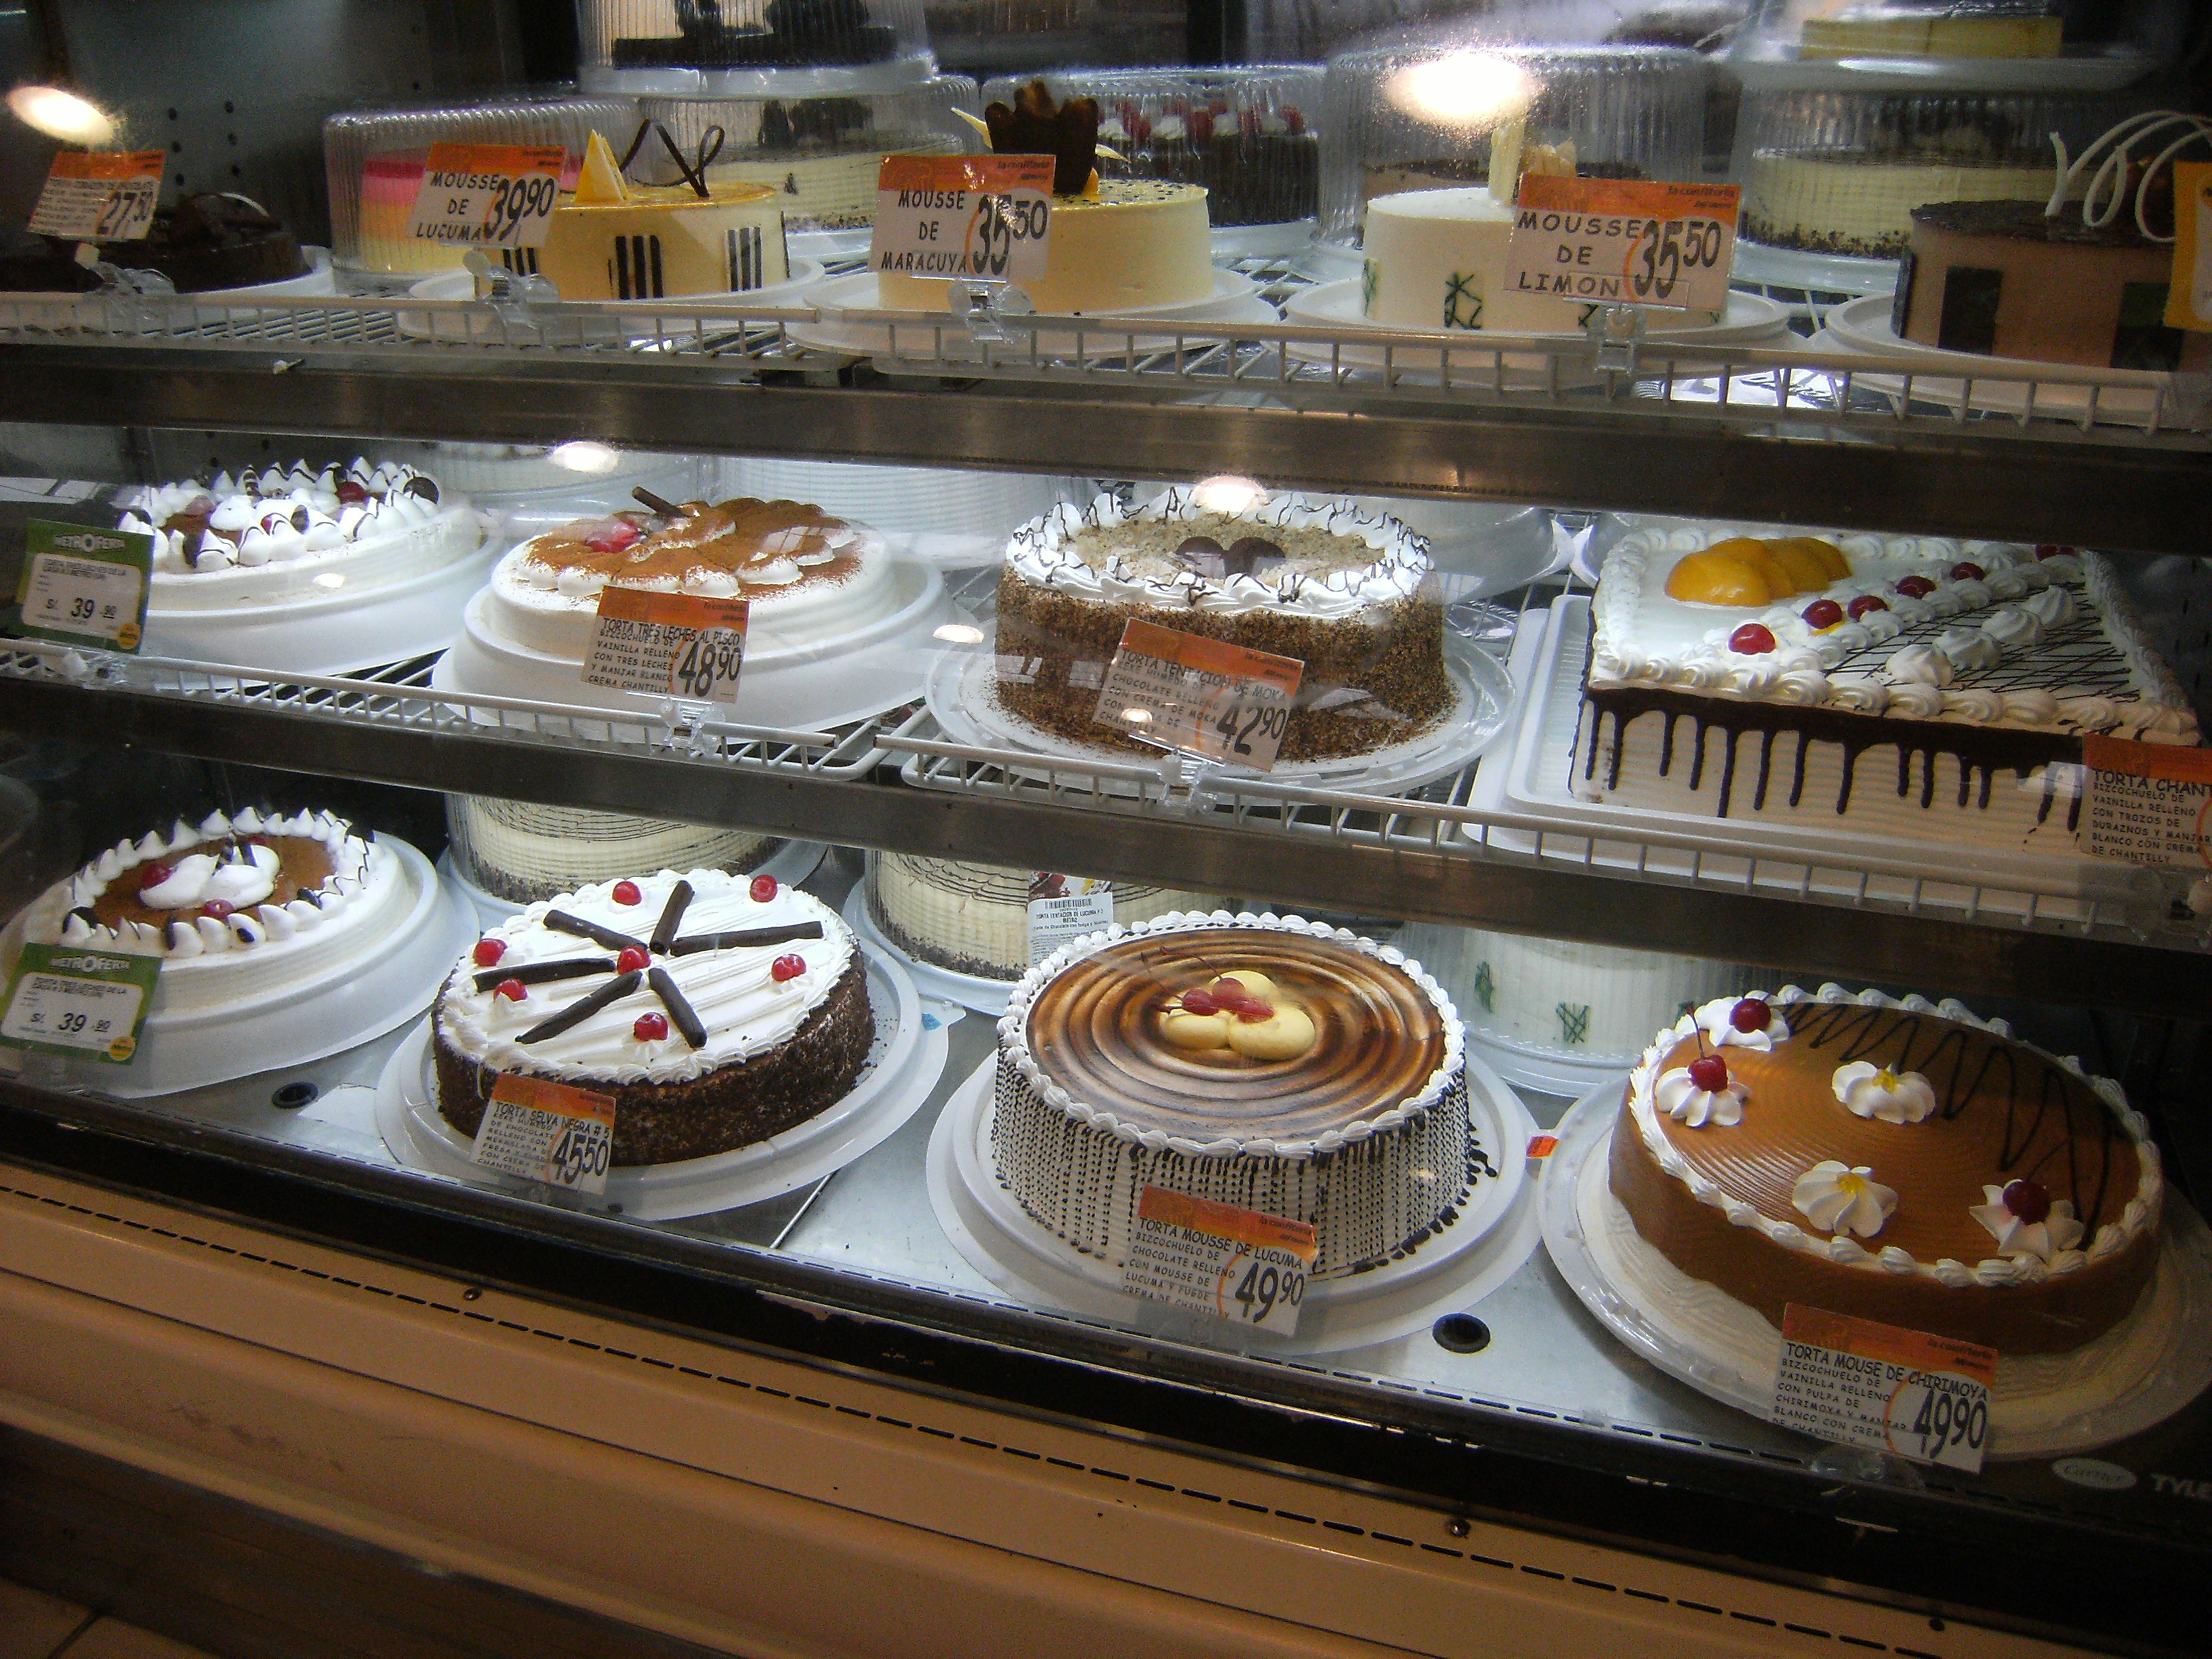
desert, meal, food, breakfast, baking, dessert, cake, pastry, bakery, peru, sweetness, showcase, patisserie, cakes, flavor